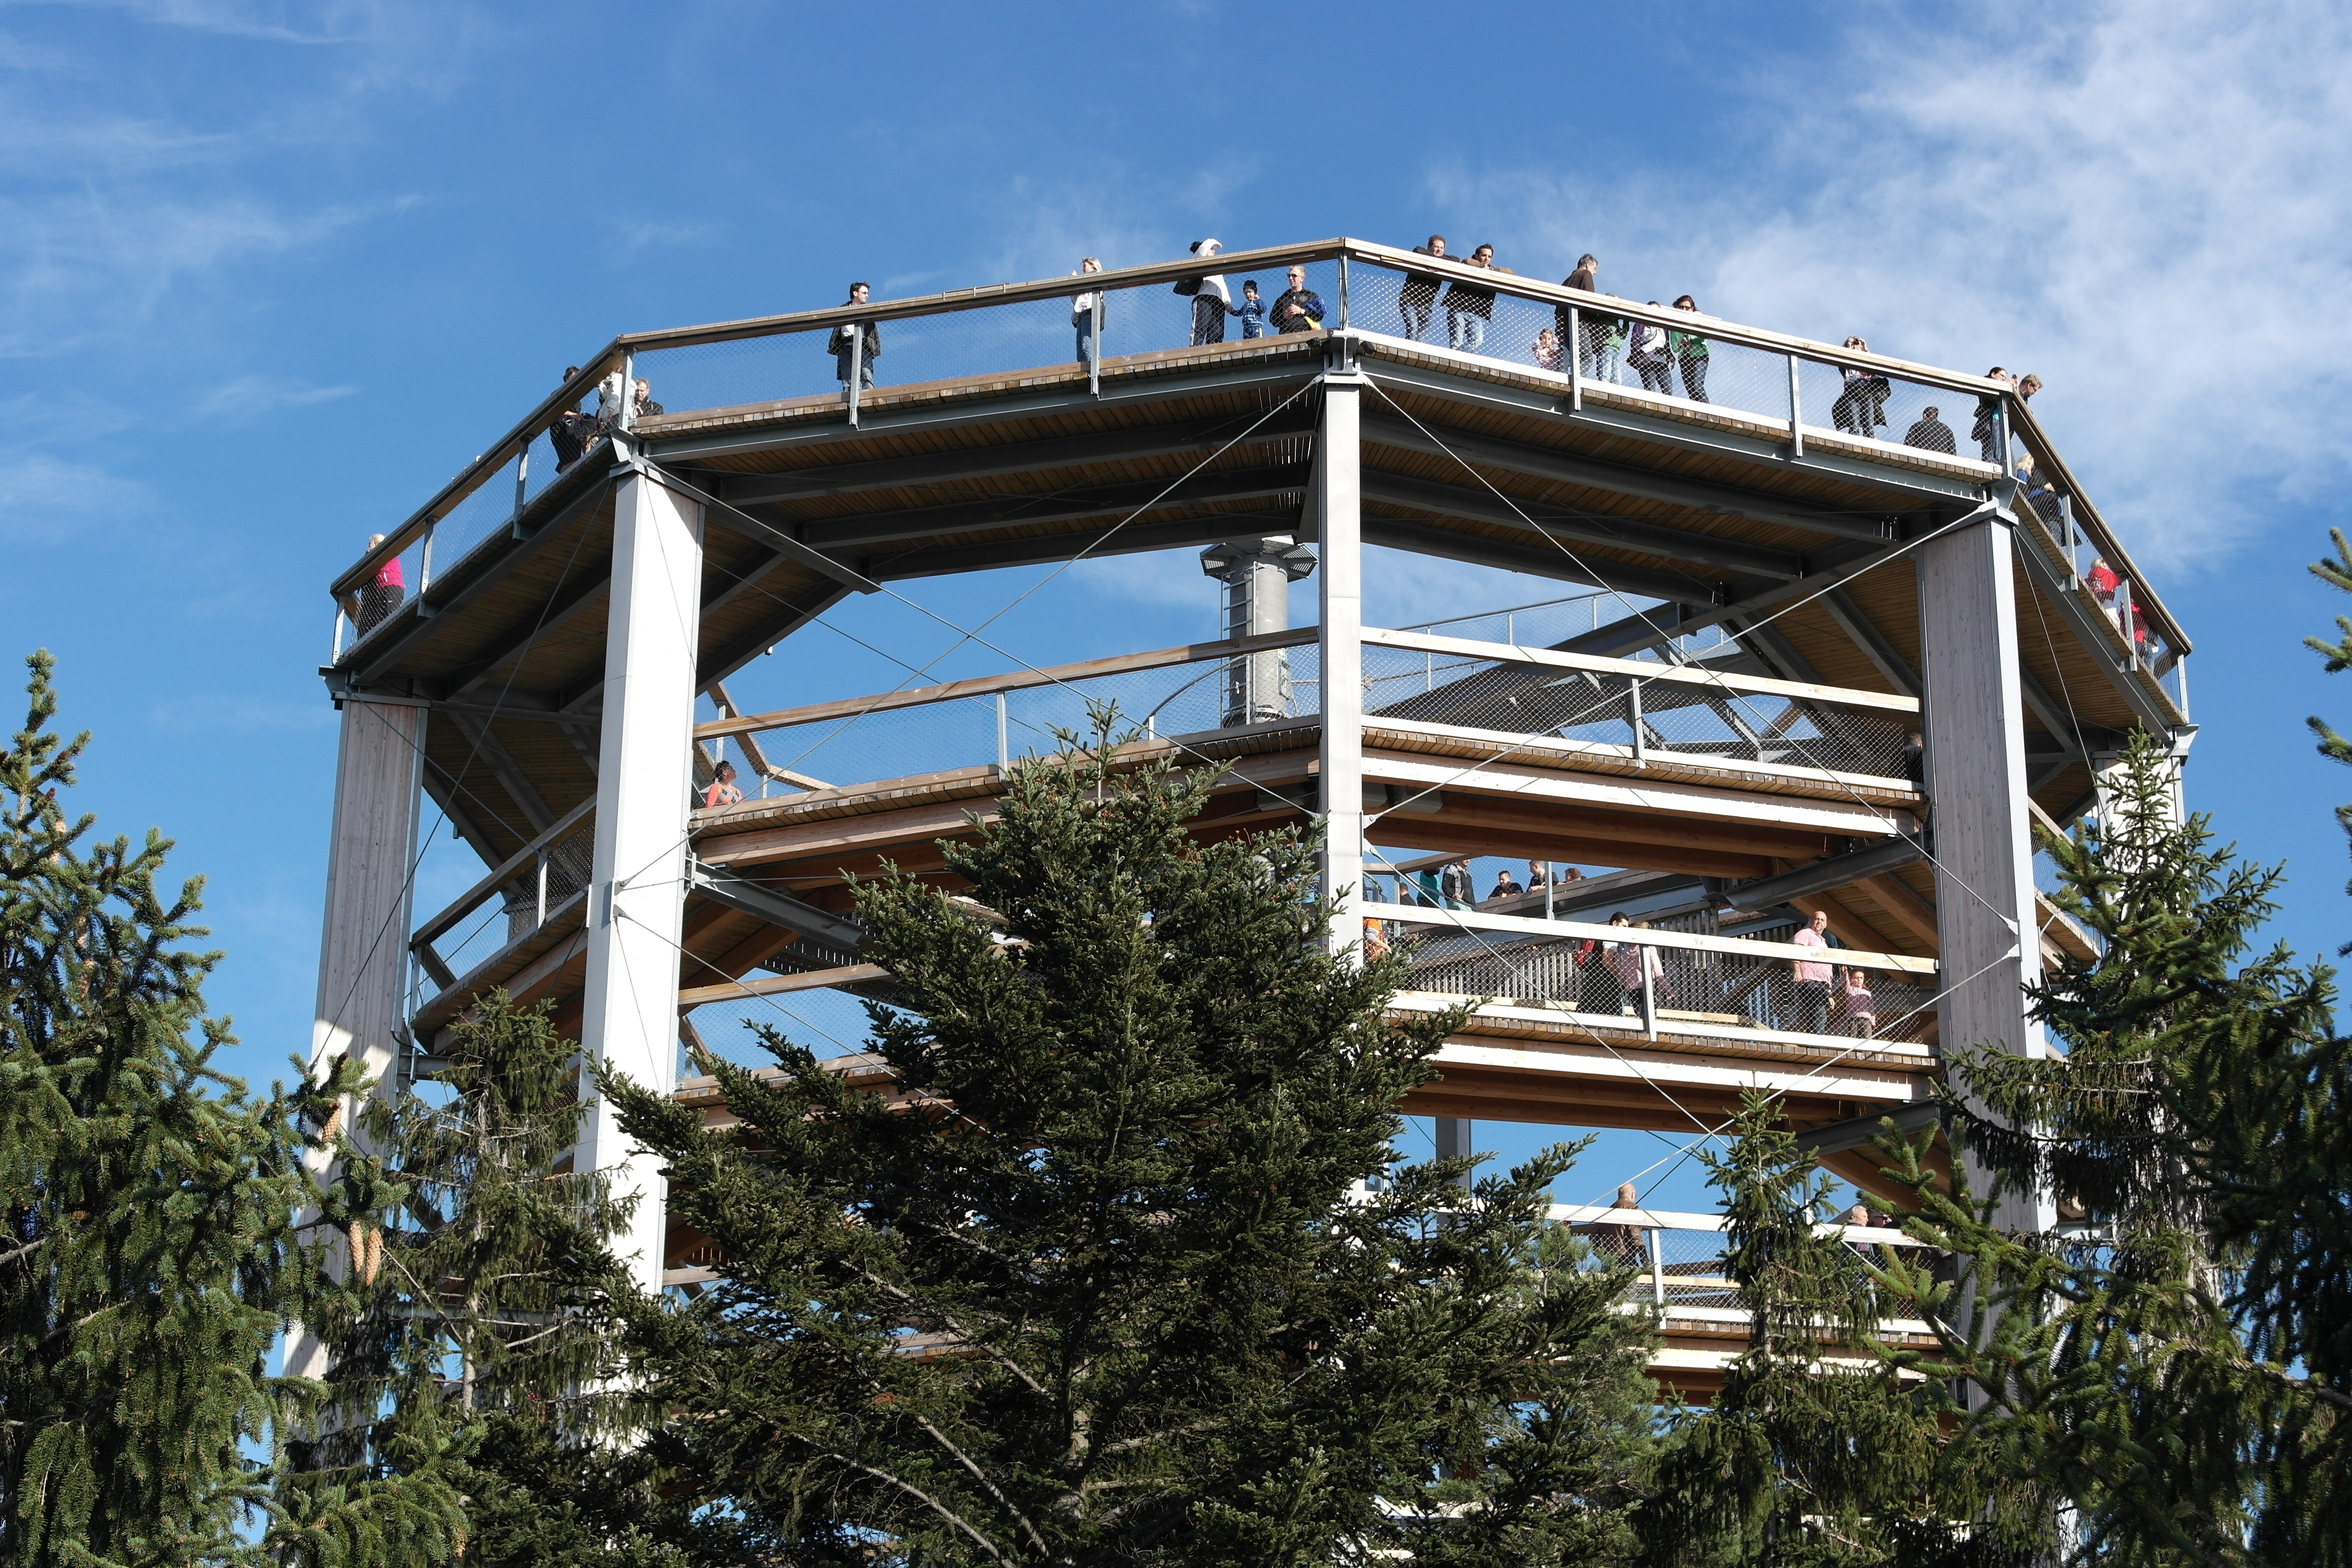
tree, architecture, trail, view, tower, trip, treetops, observation tower, lipno, residential area, outdoor structure